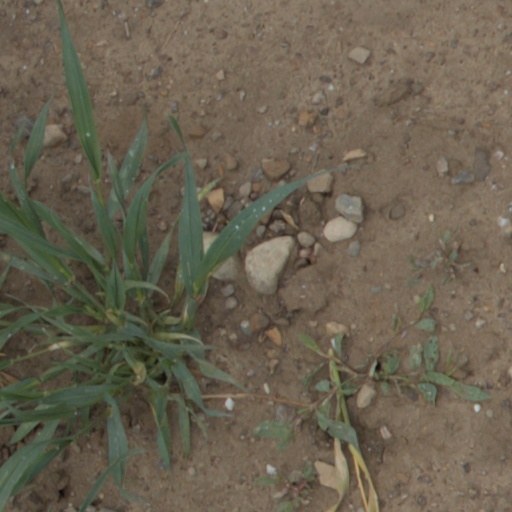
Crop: wheat